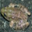
Label: frog